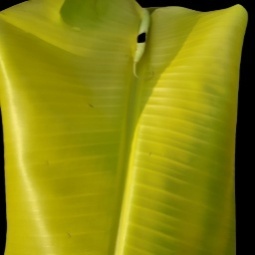
Label: Iron